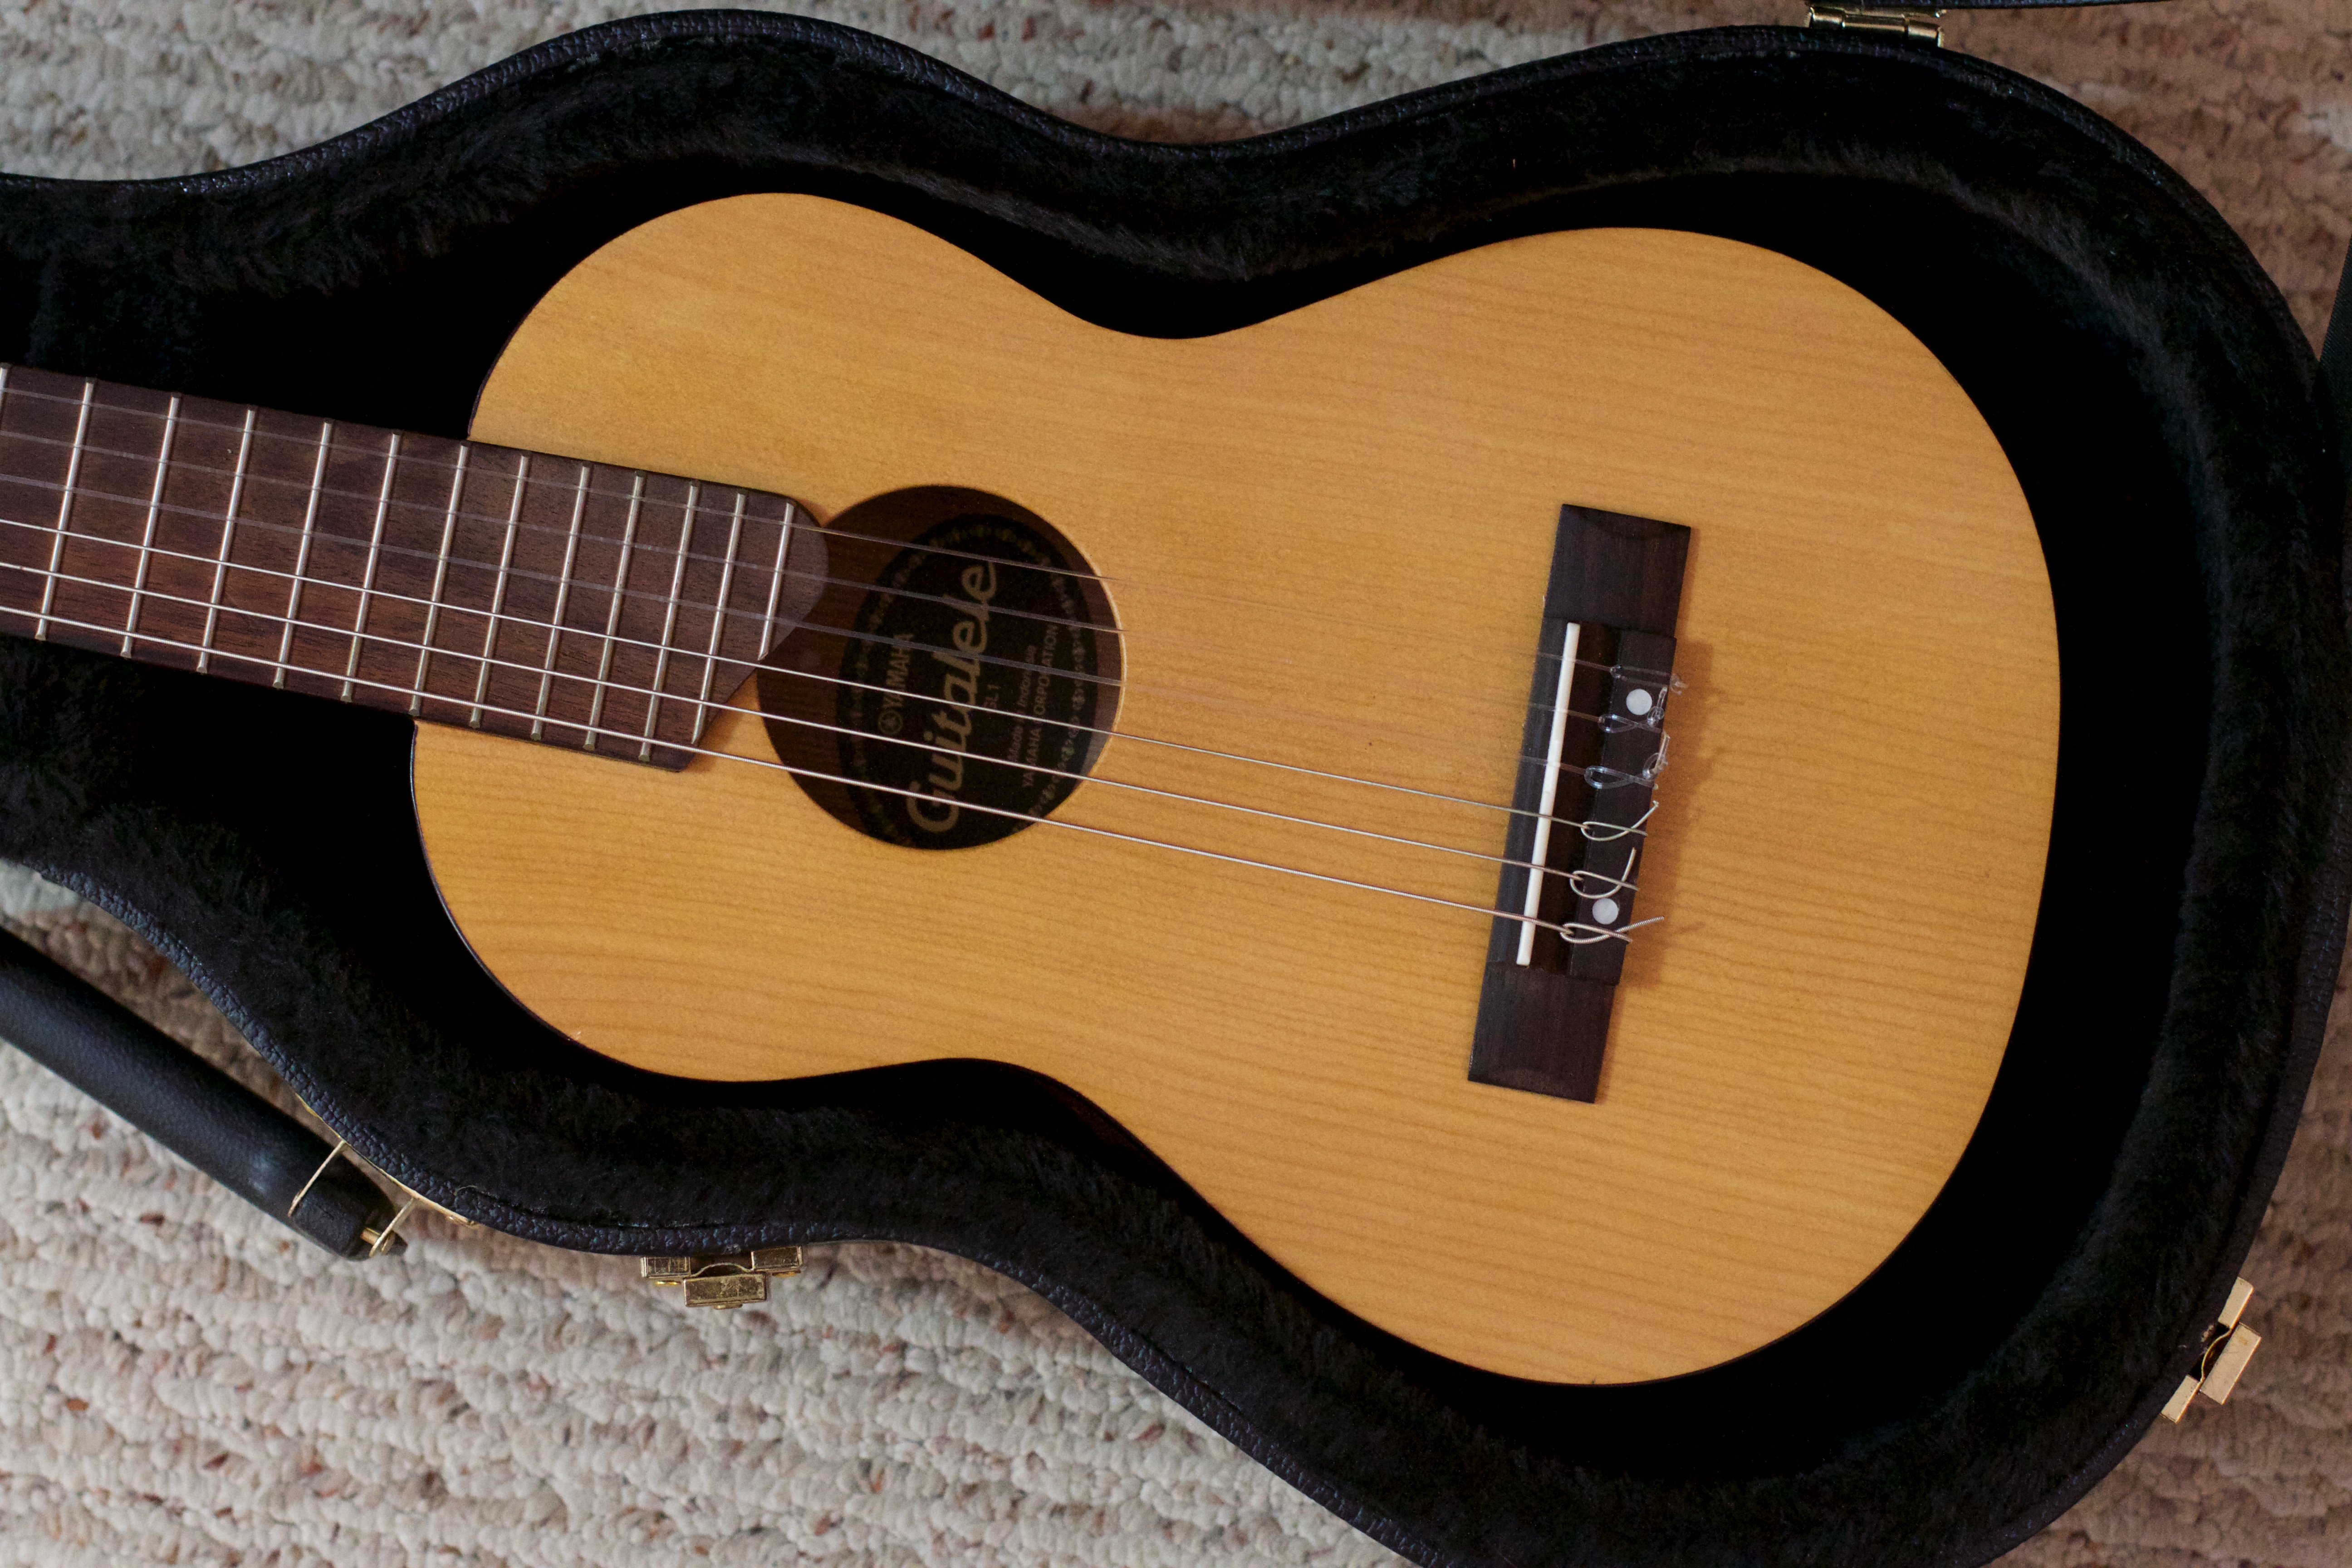
guitar, acoustic guitar, slide guitar, plucked string instruments, musical instrument, string instrument, acoustic electric guitar, bass guitar, cuatro, cavaquinho